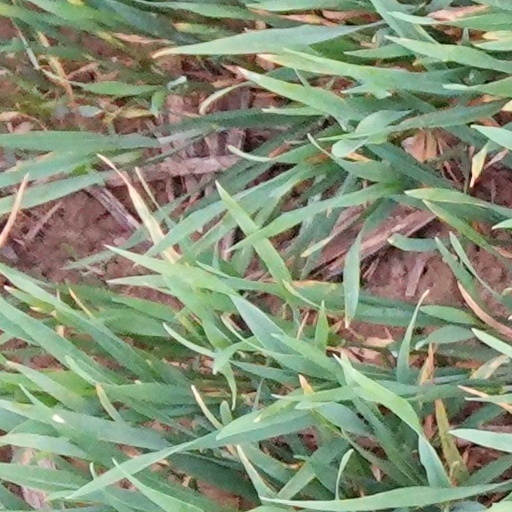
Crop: wheat